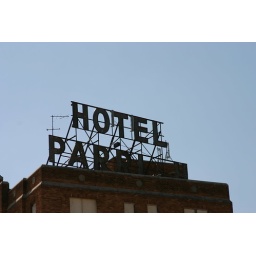
This sign is on top of the old Hotel Parrish building in Pratt Ks.